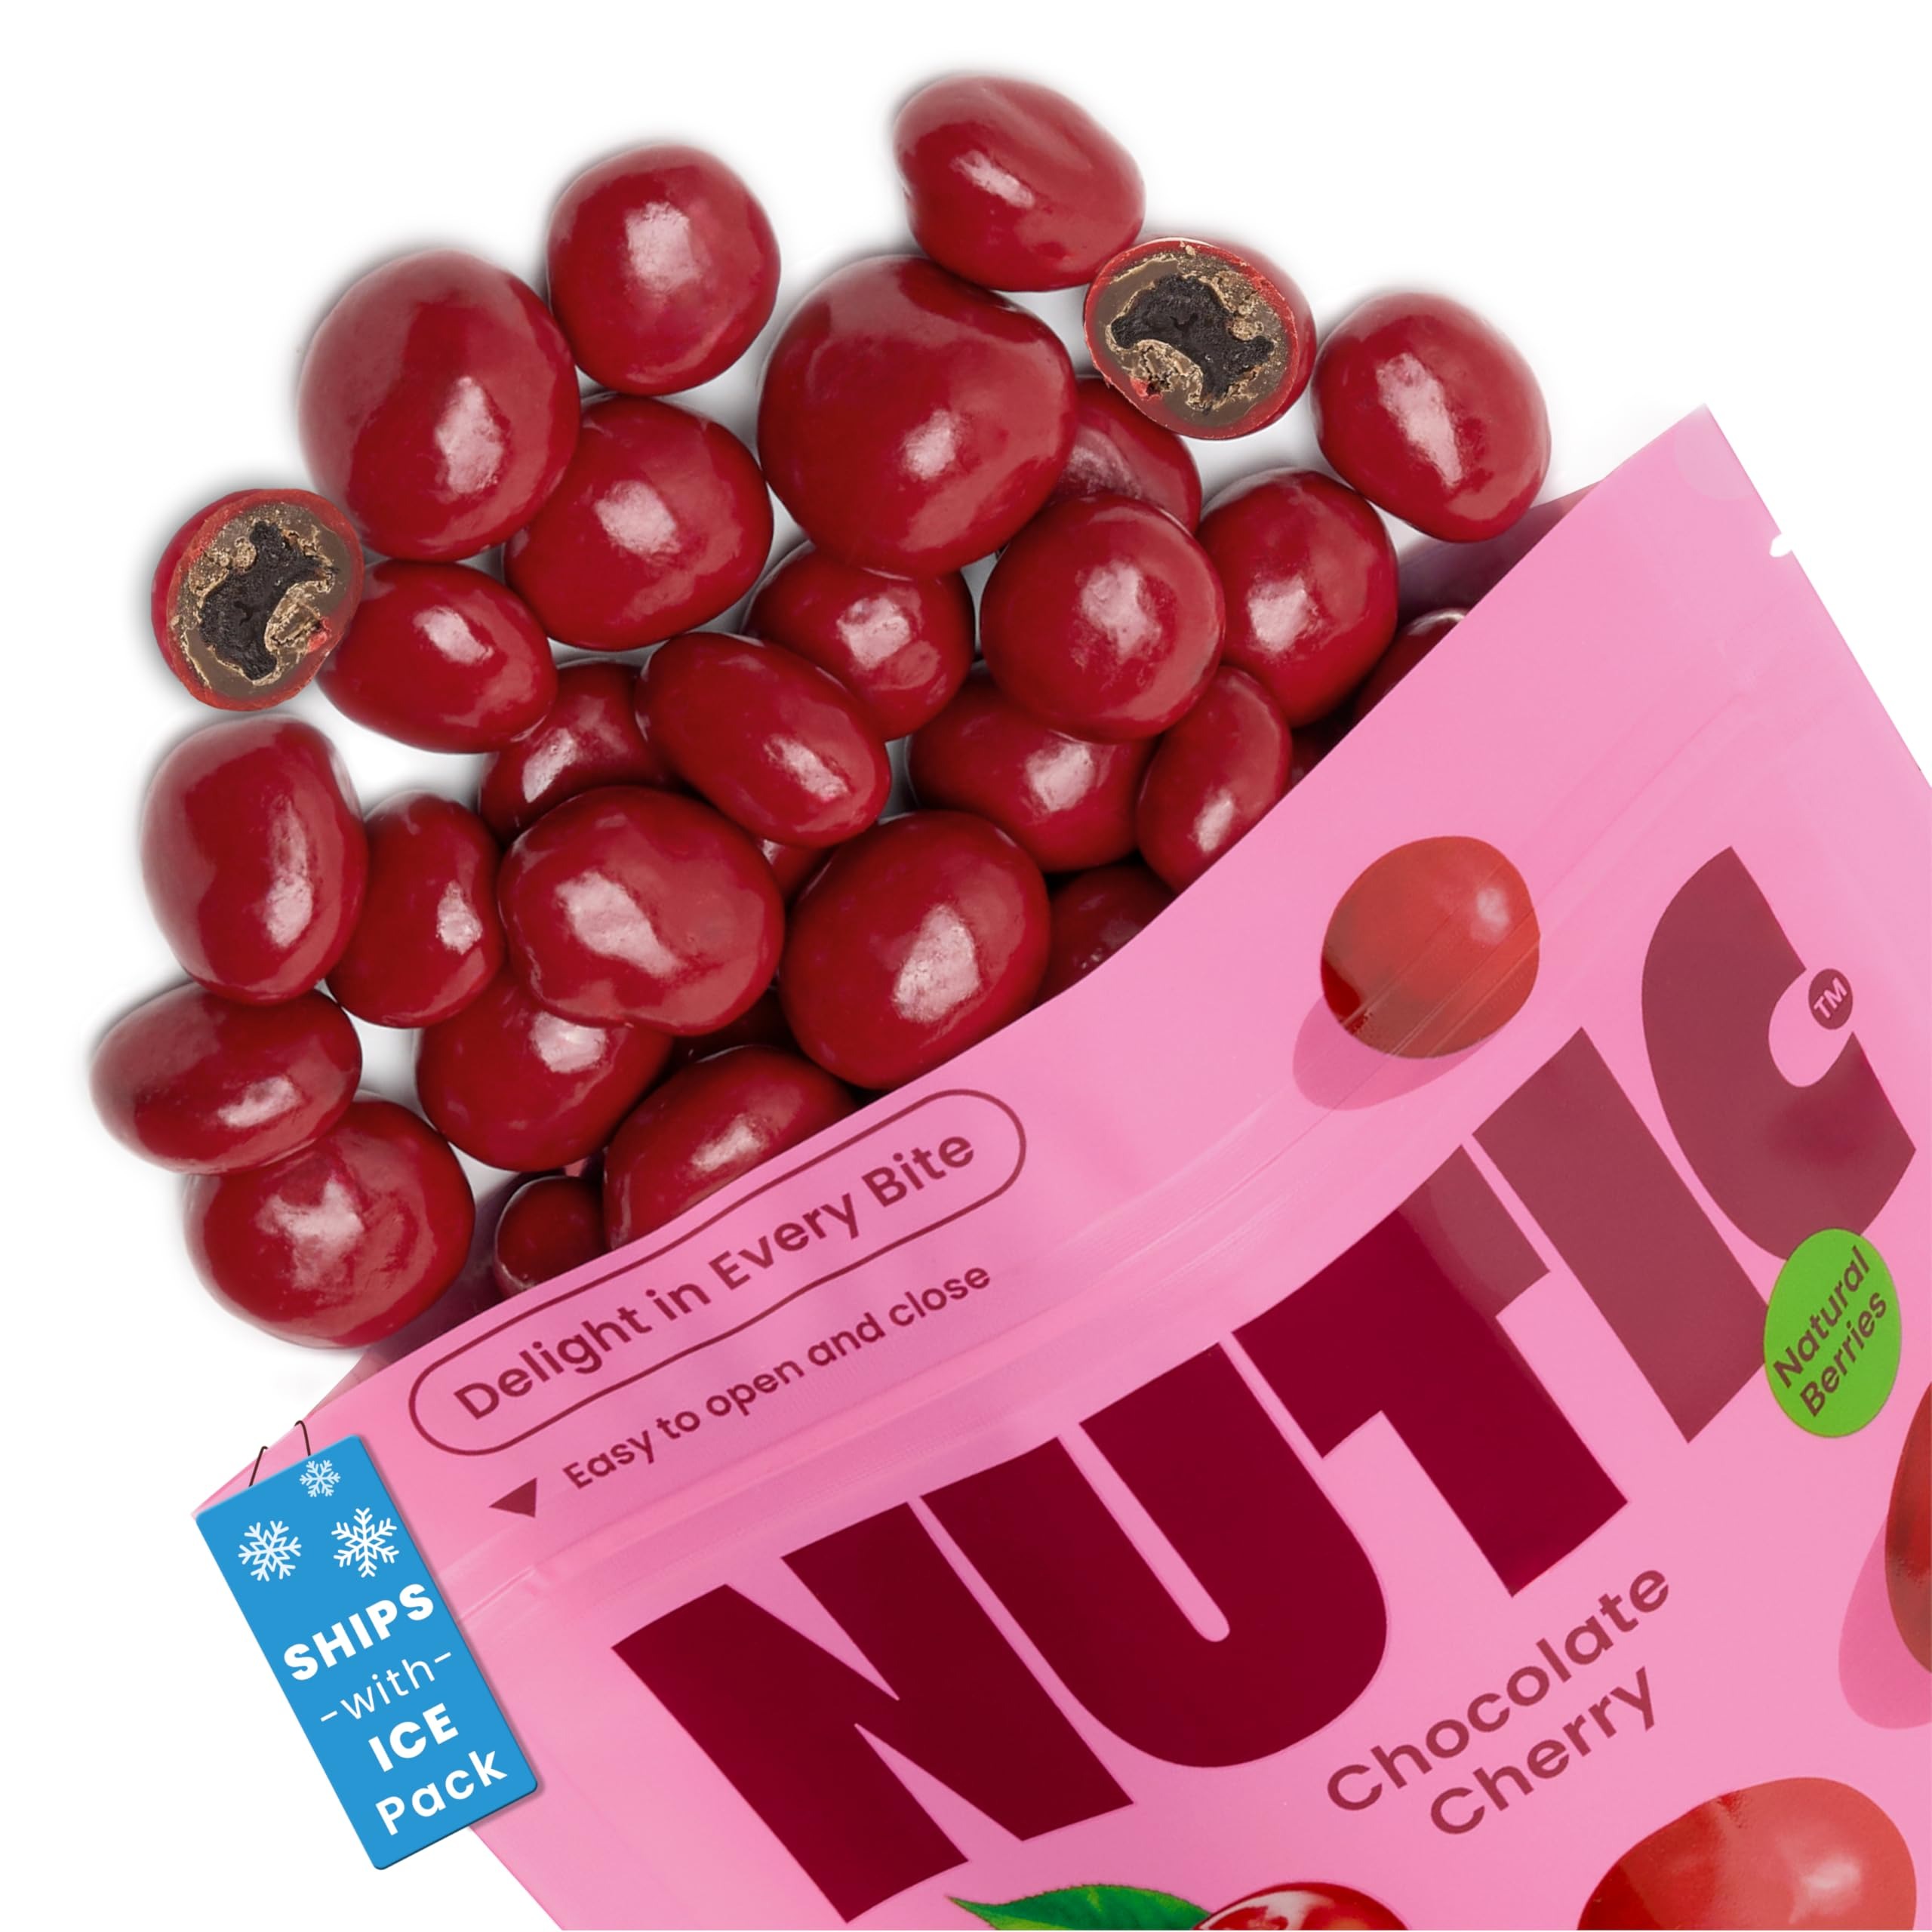
Item Name: Nutic Chocolate Covered Cherries - 1LB, Tart Dried Fruit Coated in White and Milk Chocolate - Chocolate Dried Red Cherry Cordials - Birthday or Christmas Gifts - (Pack of 1)
Bullet Point 1: 🍒 DELIGHTFUL CHOCOLATE CHERRIES: Experience the perfect blend of plump, tart cherries enveloped in a duet of white and milk chocolate. This harmonious fusion creates an irresistibly sweet and tangy treat that's perfect for snacking.
Bullet Point 2: 🍫 MOUTHWATERING CHOCOLATE DUO: Treat your taste buds to the delightful combination of white and milk chocolate paired with the natural tartness of cherries. Whether you're relaxing or working, these chocolate-covered cherries are a scrumptious companion.
Bullet Point 3: ♻️ RESEALABLE FRESHNESS: Our Chocolate Covered Cherries come in a resealable bag to ensure they stay fresh and delicious. Keep them within reach in your desk or pantry for quick, lasting enjoyment.
Bullet Point 4: 🎁 VERSATILE GIFT CHOICE: Share the joy of these delectable treats with loved ones. Our Chocolate Covered Cherries are the ideal addition to DIY gift baskets for holidays, birthdays, anniversaries, and special occasions.
Bullet Point 5: PROUDLY MADE IN THE USA: Crafted with care in the USA by Nutic, these delightful chocolate cherry candies embody our commitment to quality. Elevate your snacking experience with this irresistible fusion of tart and sweet flavors.
Product Description: Experience the harmonious blend of flavors with Nutic's Chocolate Covered Cherries, available in 1LB, 2LB, and 5LB packs. Dive into the delightful combination of plump, tart cherries enveloped in a duet of white and milk chocolate, creating an irresistibly sweet and tangy treat that's perfect for snacking. Whether you're relaxing or working, these chocolate-covered cherries with their mouthwatering combination of white and milk chocolate paired with the natural tartness of cherries make for a scrumptious companion. The resealable bag ensures their freshness, allowing you to keep them within reach in your desk or pantry for quick, lasting enjoyment. Share the joy of these delectable treats with loved ones by adding them to DIY gift baskets for holidays, birthdays, anniversaries, and special occasions. Crafted with care in the USA by Nutic, these delightful chocolate cherry candies embody our commitment to quality. Elevate your snacking experience with this irresistible fusion of tart and sweet flavors.
Value: 16.0
Unit: Ounce

Price: 21.98